Andreas Schauer

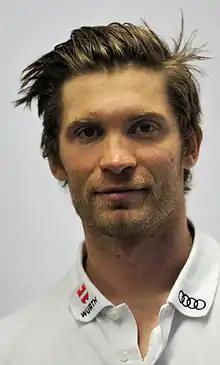
Schauer in 2014

Andreas Schauer (born 18 January 1986) is a German freestyle skier. He was born in Bad Tölz. He competed in ski cross at the World Ski Championships 2013, and at the 2014 Winter Olympics in Sochi, in ski-cross.